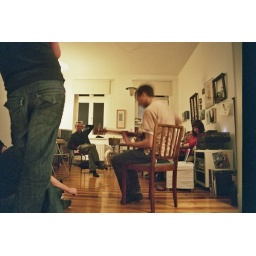
sitting and standing around at a saturday night, late march 2009.